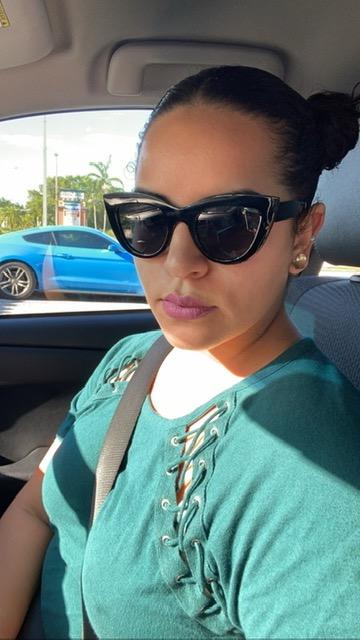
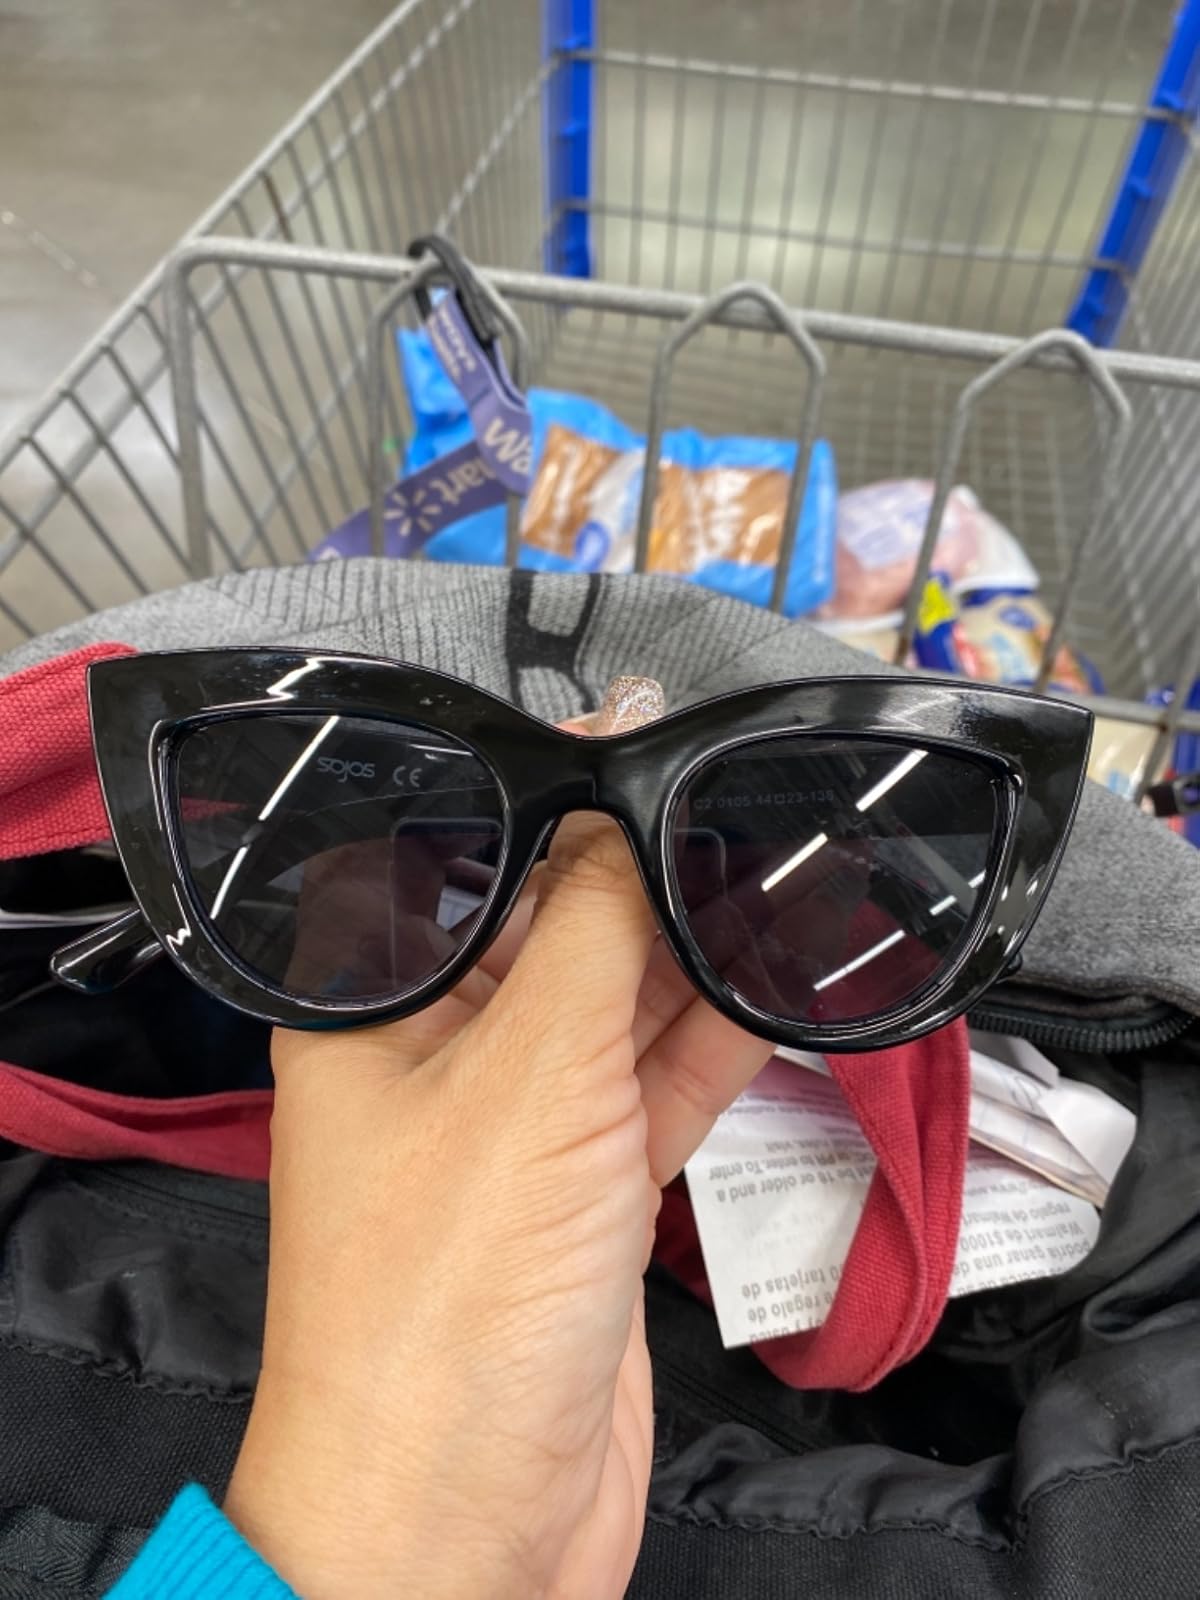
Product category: accessories_sunglasses
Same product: yes